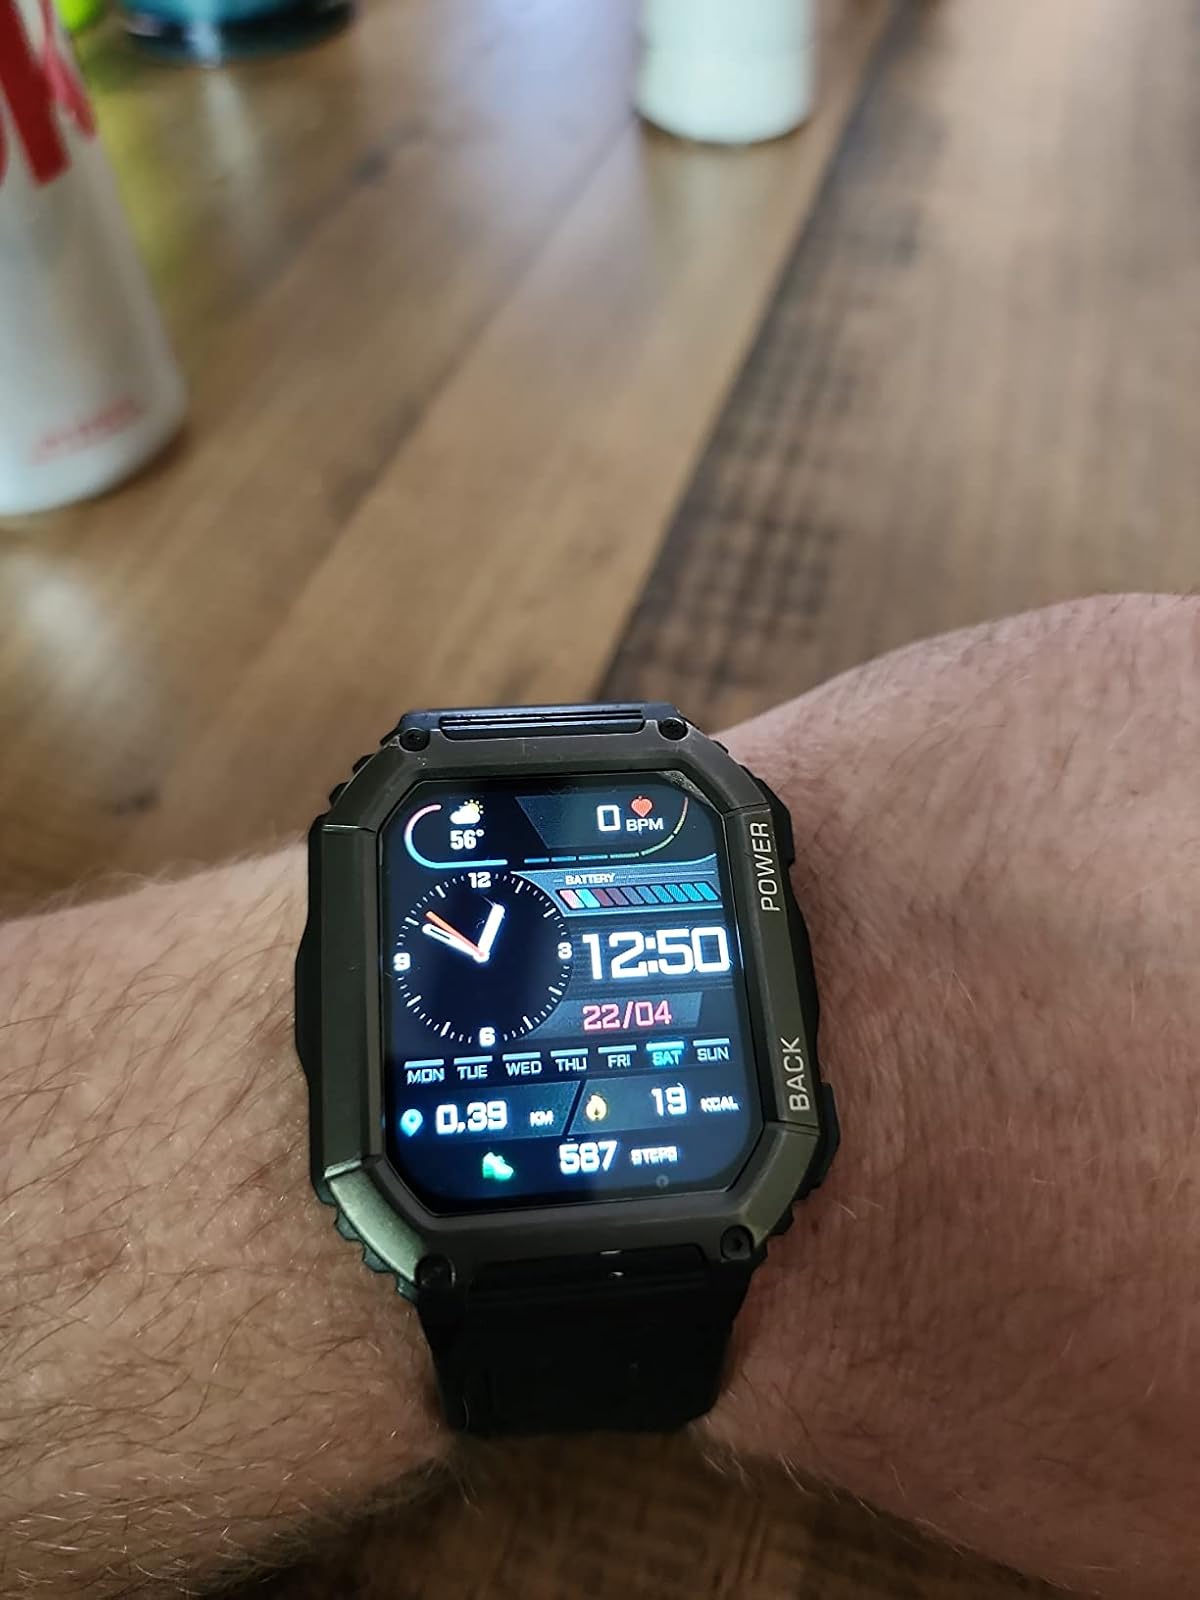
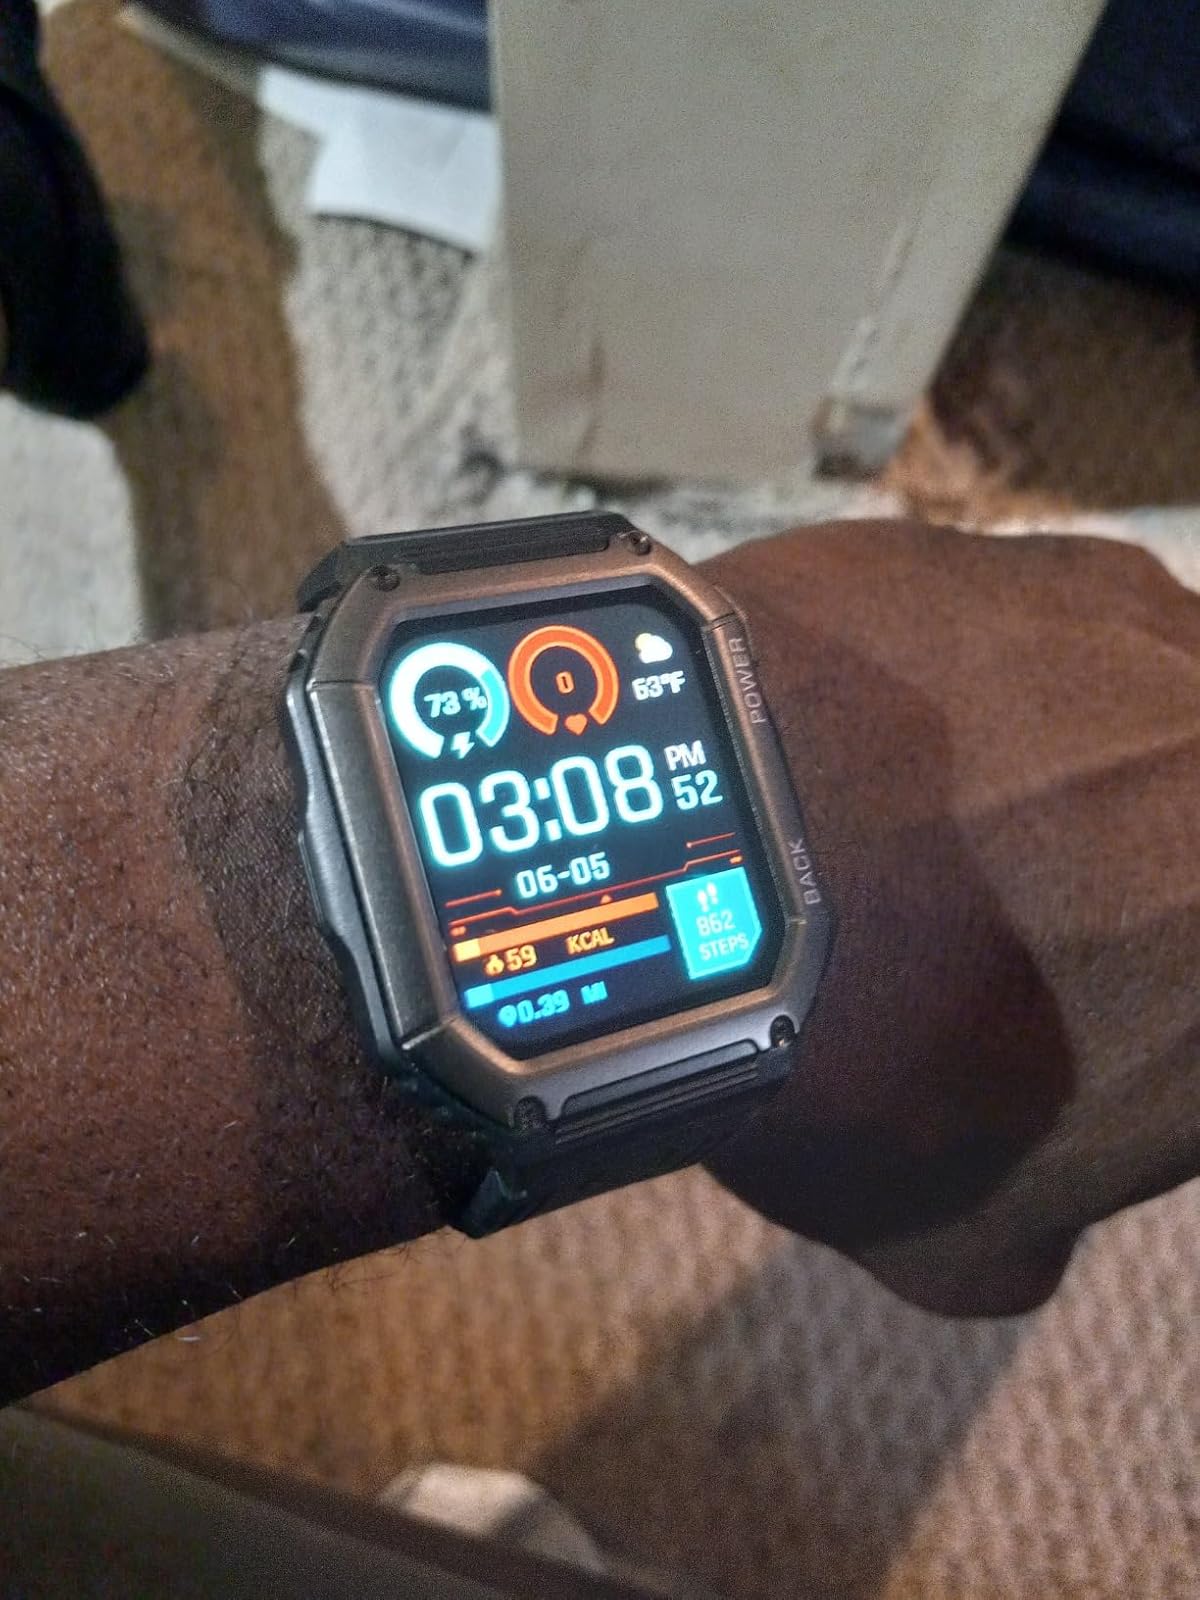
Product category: smartwatch
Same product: yes